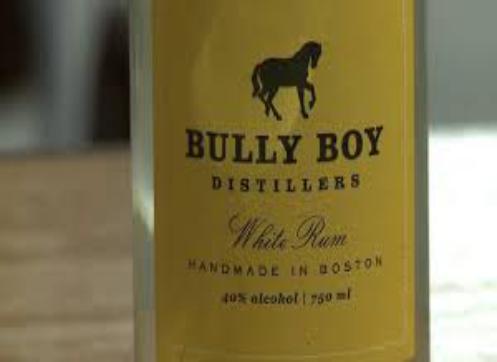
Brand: Bully Boy Distillers
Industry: Food